2,000-yard club

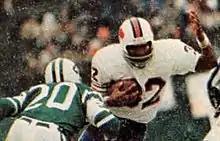
Buffalo Bills running back O. J. Simpson, who rushed for 2,003 yards in 1973, the first NFL player to exceed 2,000 yards in a season and the only player to do so in a 14-game season

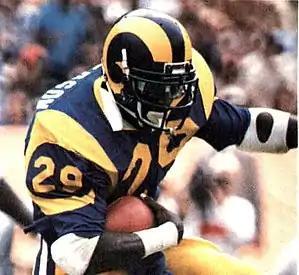
Eric Dickerson, a Los Angeles Rams running back and the all-time NFL season rushing leader with 2,105 yards in 1984

The 2,000-yard club is a group of nine National Football League (NFL) running backs as of 2024 who have rushed for 2,000 yards or more in a regular season since the league's 1920 founding. These nine rushing seasons rank as the highest single-season rushing totals in NFL history, and reaching the 2,000-yard mark is considered a significant achievement for running backs. No running back has yet achieved this feat twice.